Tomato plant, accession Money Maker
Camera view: bottom (45 deg); turntable rotation: 60 degrees
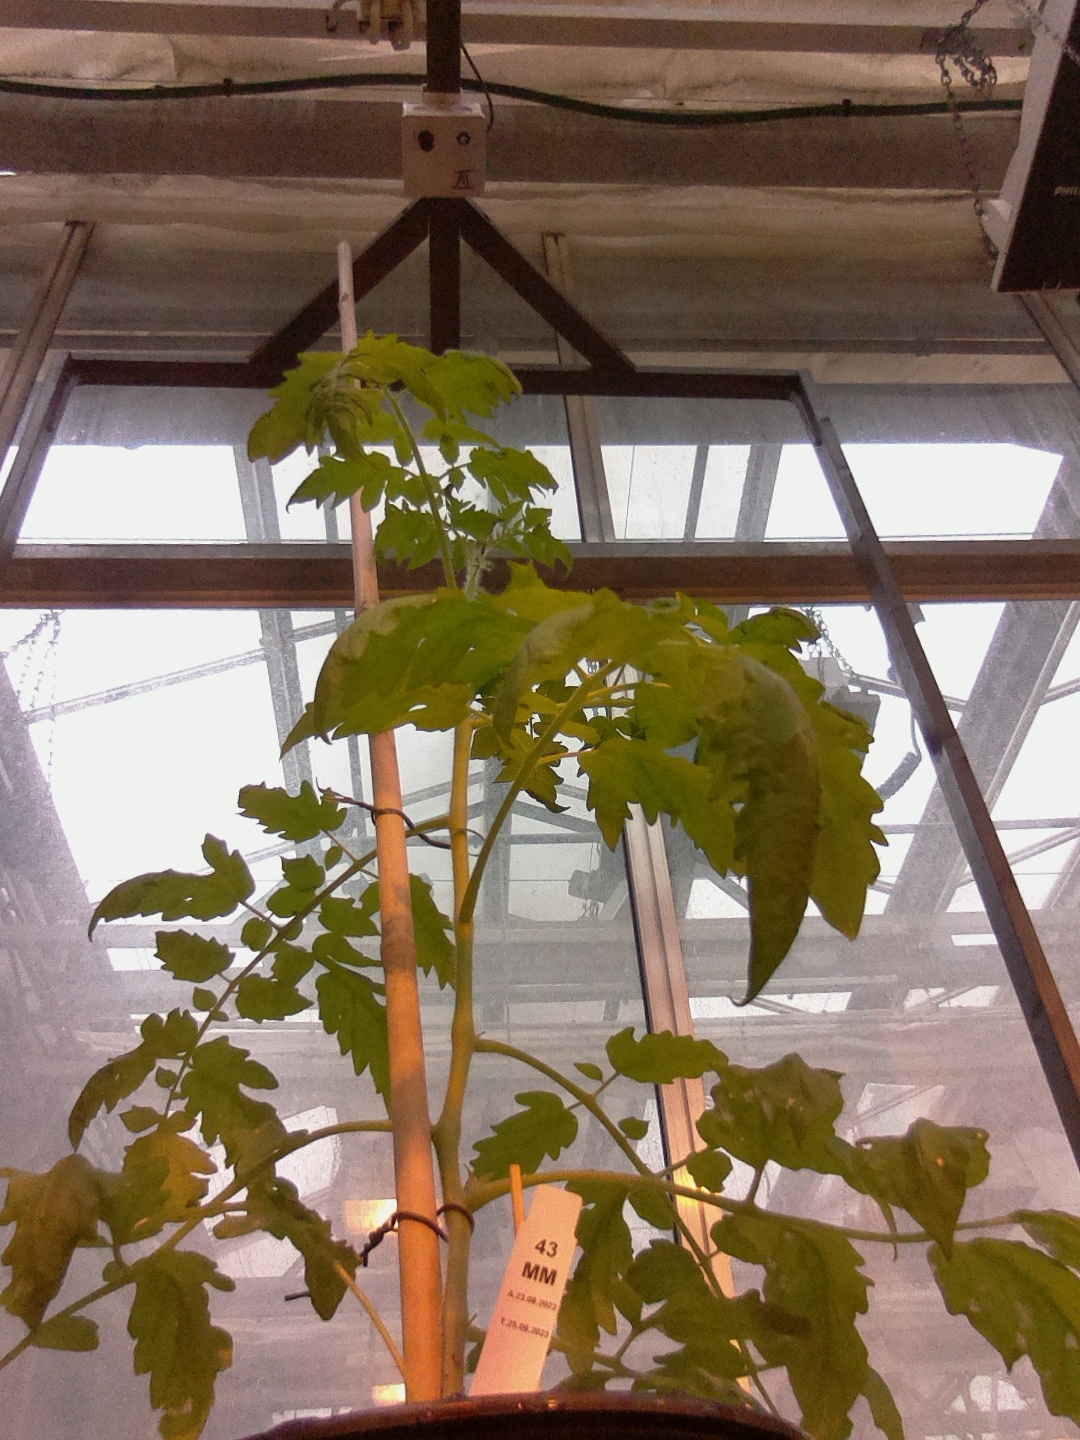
BBCH growth stage 53: 3 inflorescences visible